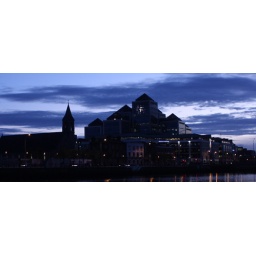
Ulster Bank building at DuskThis was taken on a Night-time Photography class field trip, which was sponsored by Canon :-)